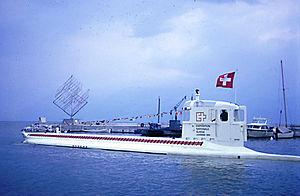
Le mésoscaphe Auguste Piccard est un sous-marin touristique construit en Suisse par Jacques Piccard pour servir d'attraction lors de l'exposition nationale suisse de 1964. Il fut nommé l’Auguste Piccard en l'honneur du père du constructeur.